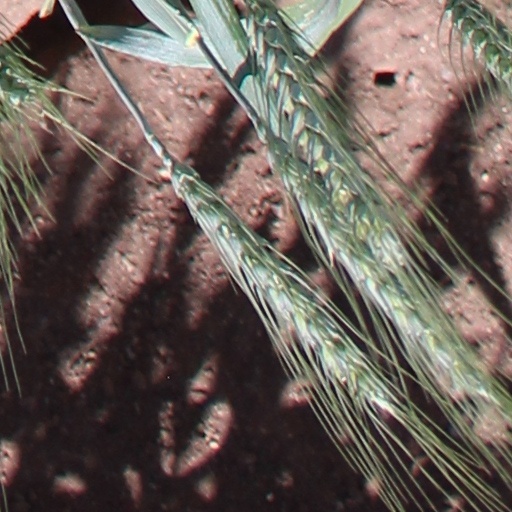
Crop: wheat